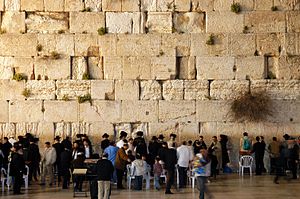
Grædemuren
Grædemuren: Tempelpladsens vestmur, Jerusalem
Grædemuren ligger i Østjerusalem, og regnes for Jødedommens helligste sted. Muren er det eneste tilbageværende levn fra Det Andet Tempel, der stod fra 515 f.Kr. til 70 e.Kr., hvor den sammen med resten af Jerusalem blev ødelagt af romerne.